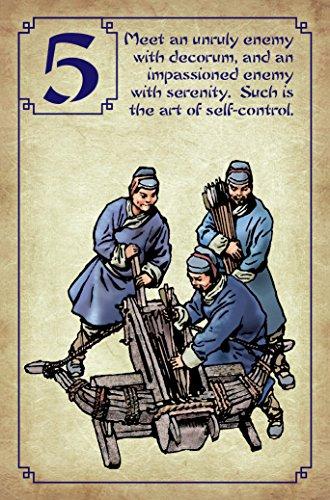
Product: Asmodee Sun Tzu Board Game
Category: Toys & Games | Games & Accessories | Board Games
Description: New strategy and event cards adding variety to the game.
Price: $37.58
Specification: ProductDimensions:2.5x8.6x10.7inches|ItemWeight:1.54pounds|ShippingWeight:2.27pounds(Viewshippingratesandpolicies)|DomesticShipping:ItemcanbeshippedwithinU.S.|InternationalShipping:ThisitemcanbeshippedtoselectcountriesoutsideoftheU.S.LearnMore|ASIN:B00O9XFQNU|Itemmodelnumber:MATSSUN1|Manufacturerrecommendedage:9-15years